Python (mythology)

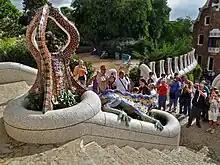
The Dragon (symbolizes Python, guardian of subterranean waters) in the Parc Güell, Barcelona, Spain

The politics are conjectural, but the myth reports that Zeus ordered Apollo to purify himself for the sacrilege and instituted the Pythian Games, over which Apollo was to preside, as penance for his act.